Esopus Creek

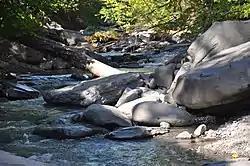
The Saw Kill

Anglers subdivide the upper Esopus into four sections: the small Esopus, from Winnisook Lake to Big Indian, and the three sections of the big Esopus. These are from Big Indian to the Portal, from the Portal to Phoenicia, and from Phoenicia to the reservoir.